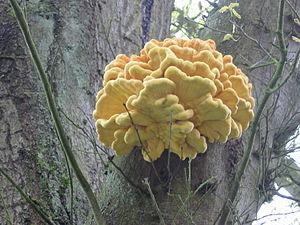
Le parc national De Hoge Veluwe est l'un des plus grands parcs nationaux des Pays-Bas, s'étendant sur 54,5 km² de dunes et forêts achetées par Hélène Kröller-Müller et Anton Kröller au début du XXᵉ siècle et légués à l'État en 1935.